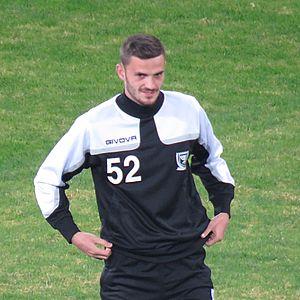
Erik Sabo, né le 22 novembre 1991 à Šúrovce en Tchécoslovaquie, est un footballeur international slovaque, qui évolue au poste de milieu relayeur au Fatih Karagümrük SK.